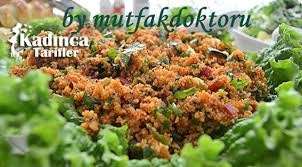
Yemek: kisir